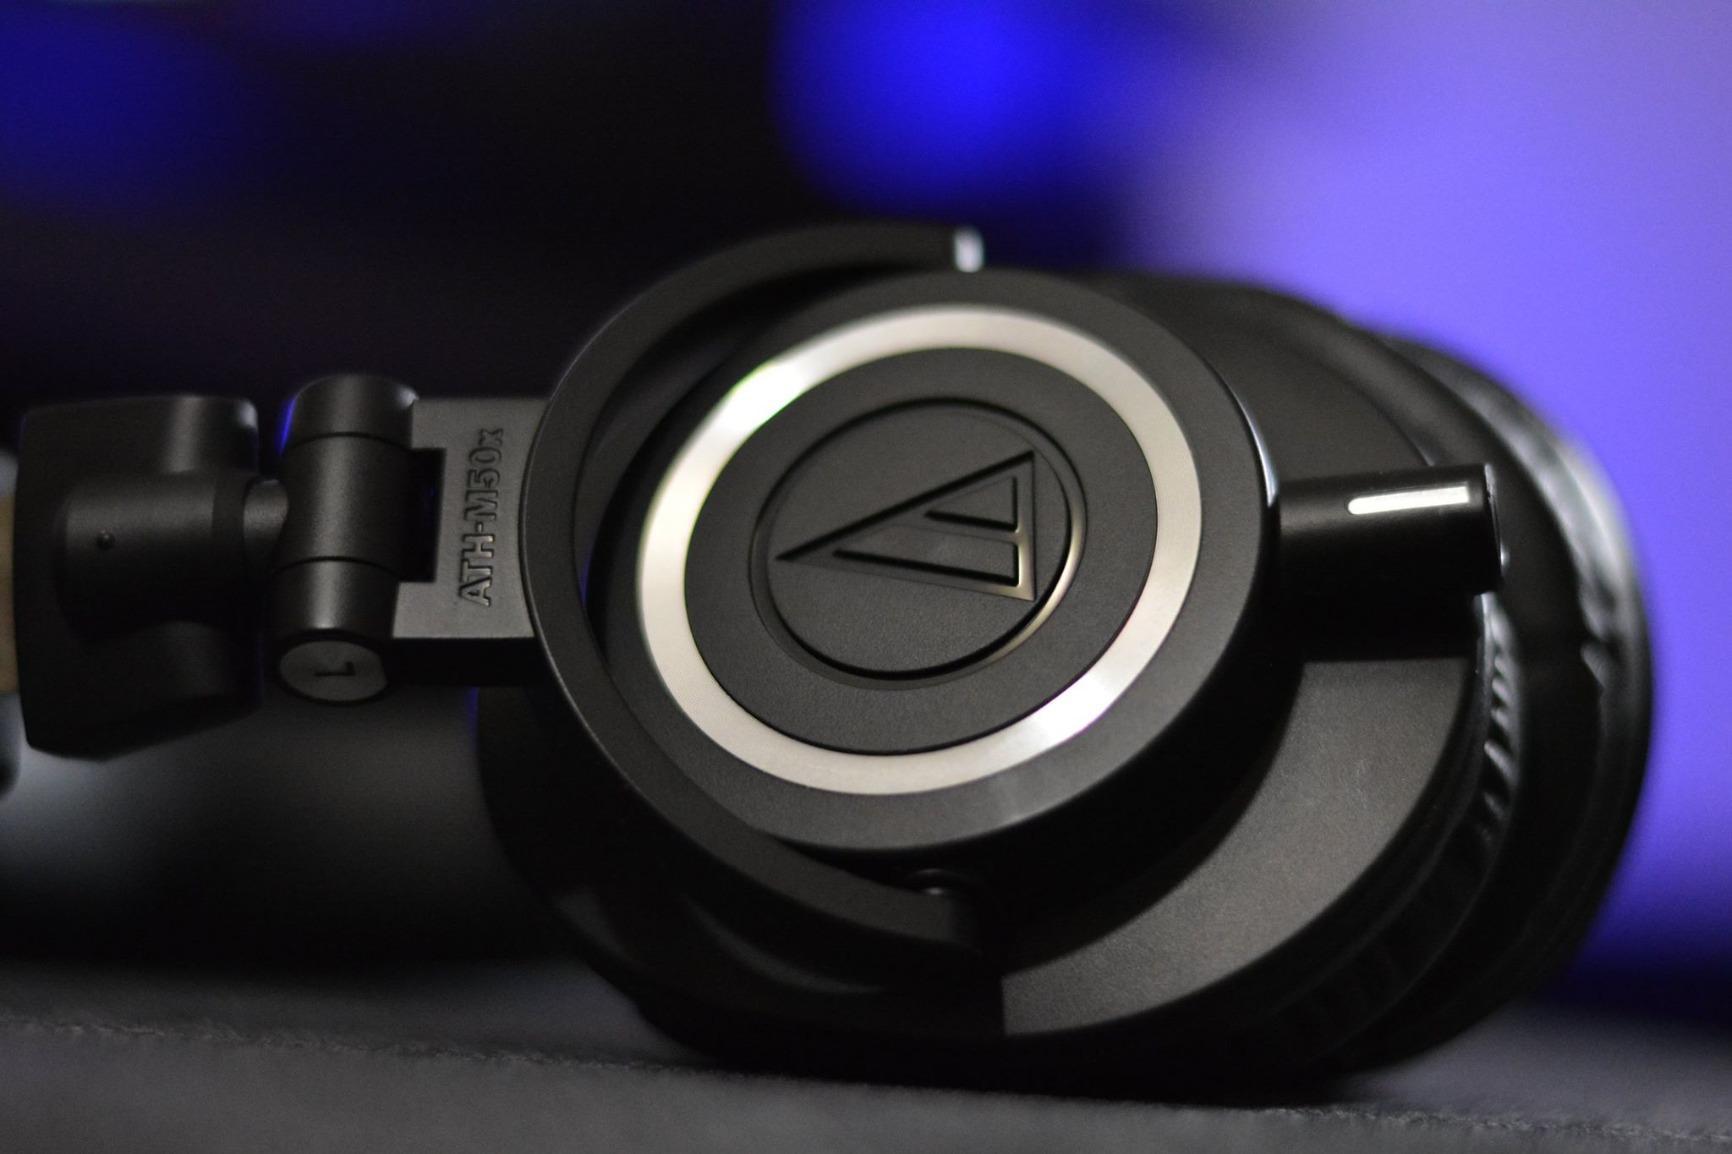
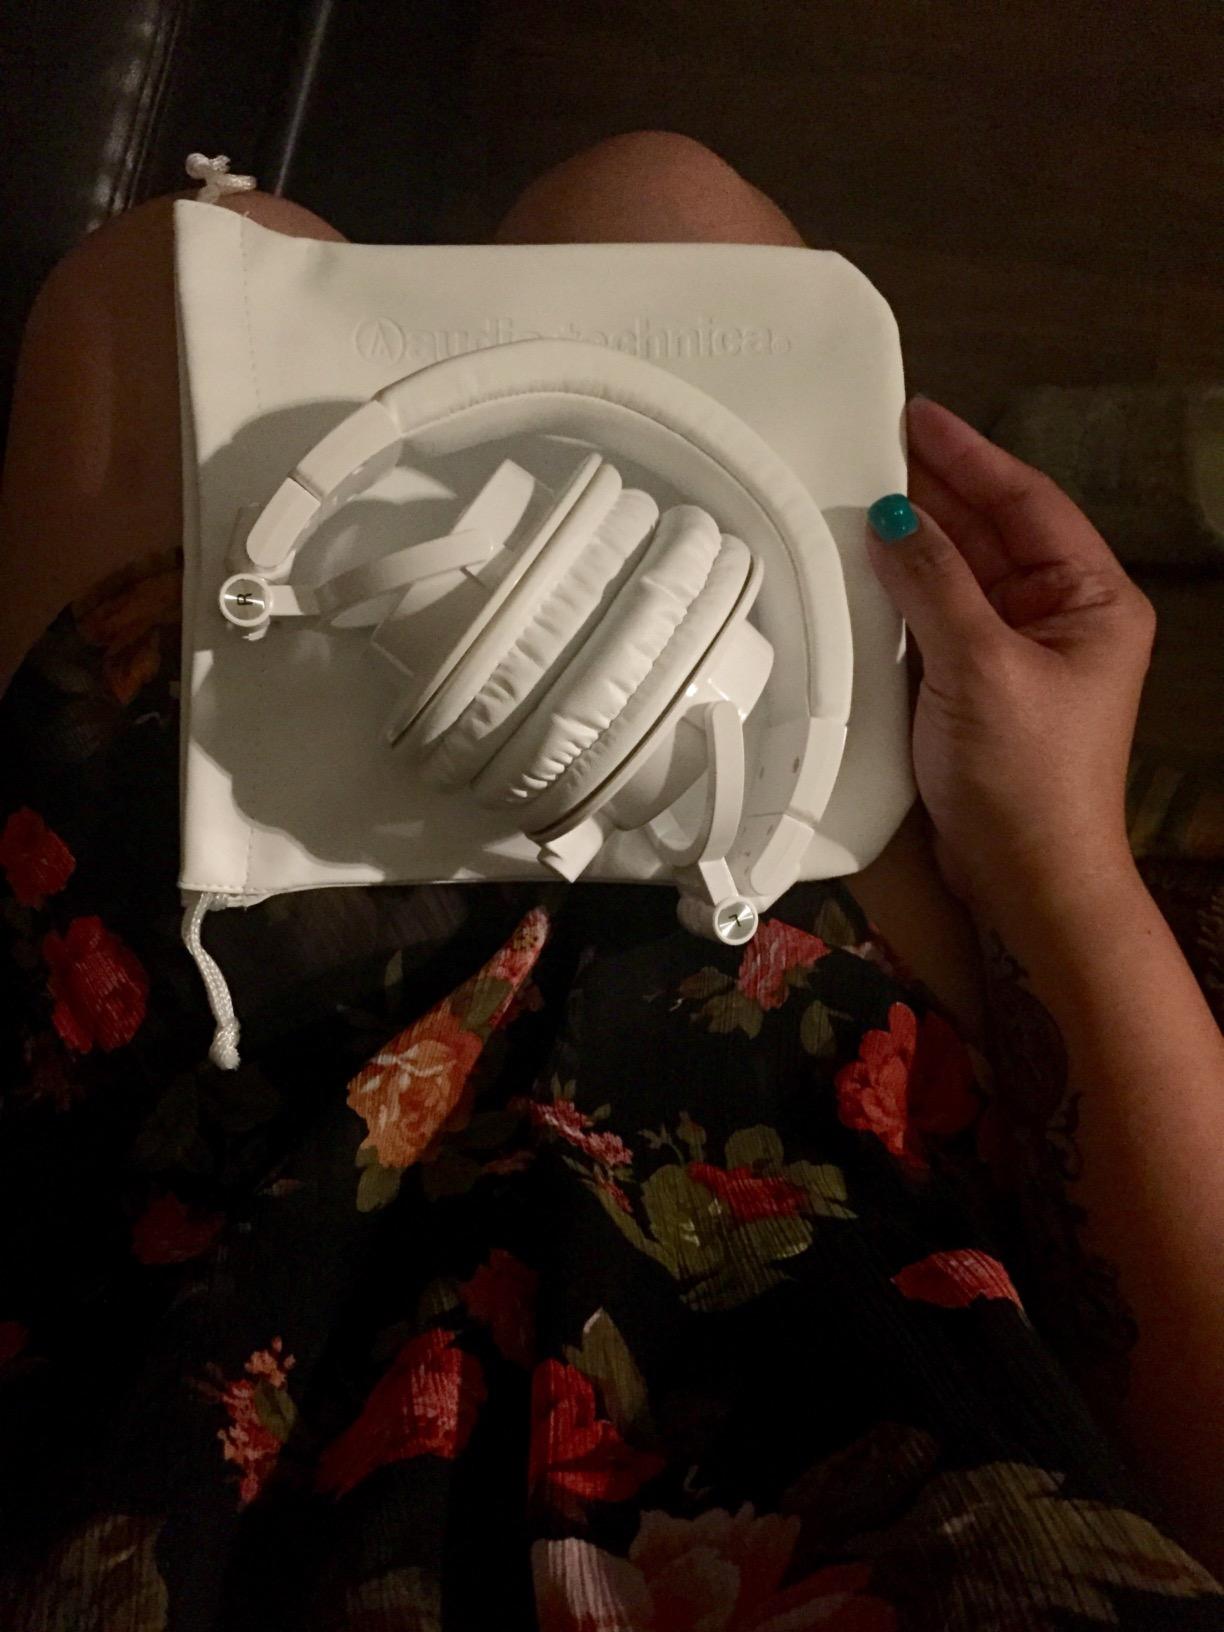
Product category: headphones
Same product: no